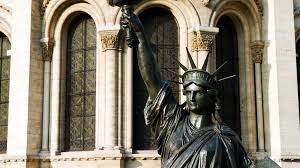
Landmark: Statue of Liberty